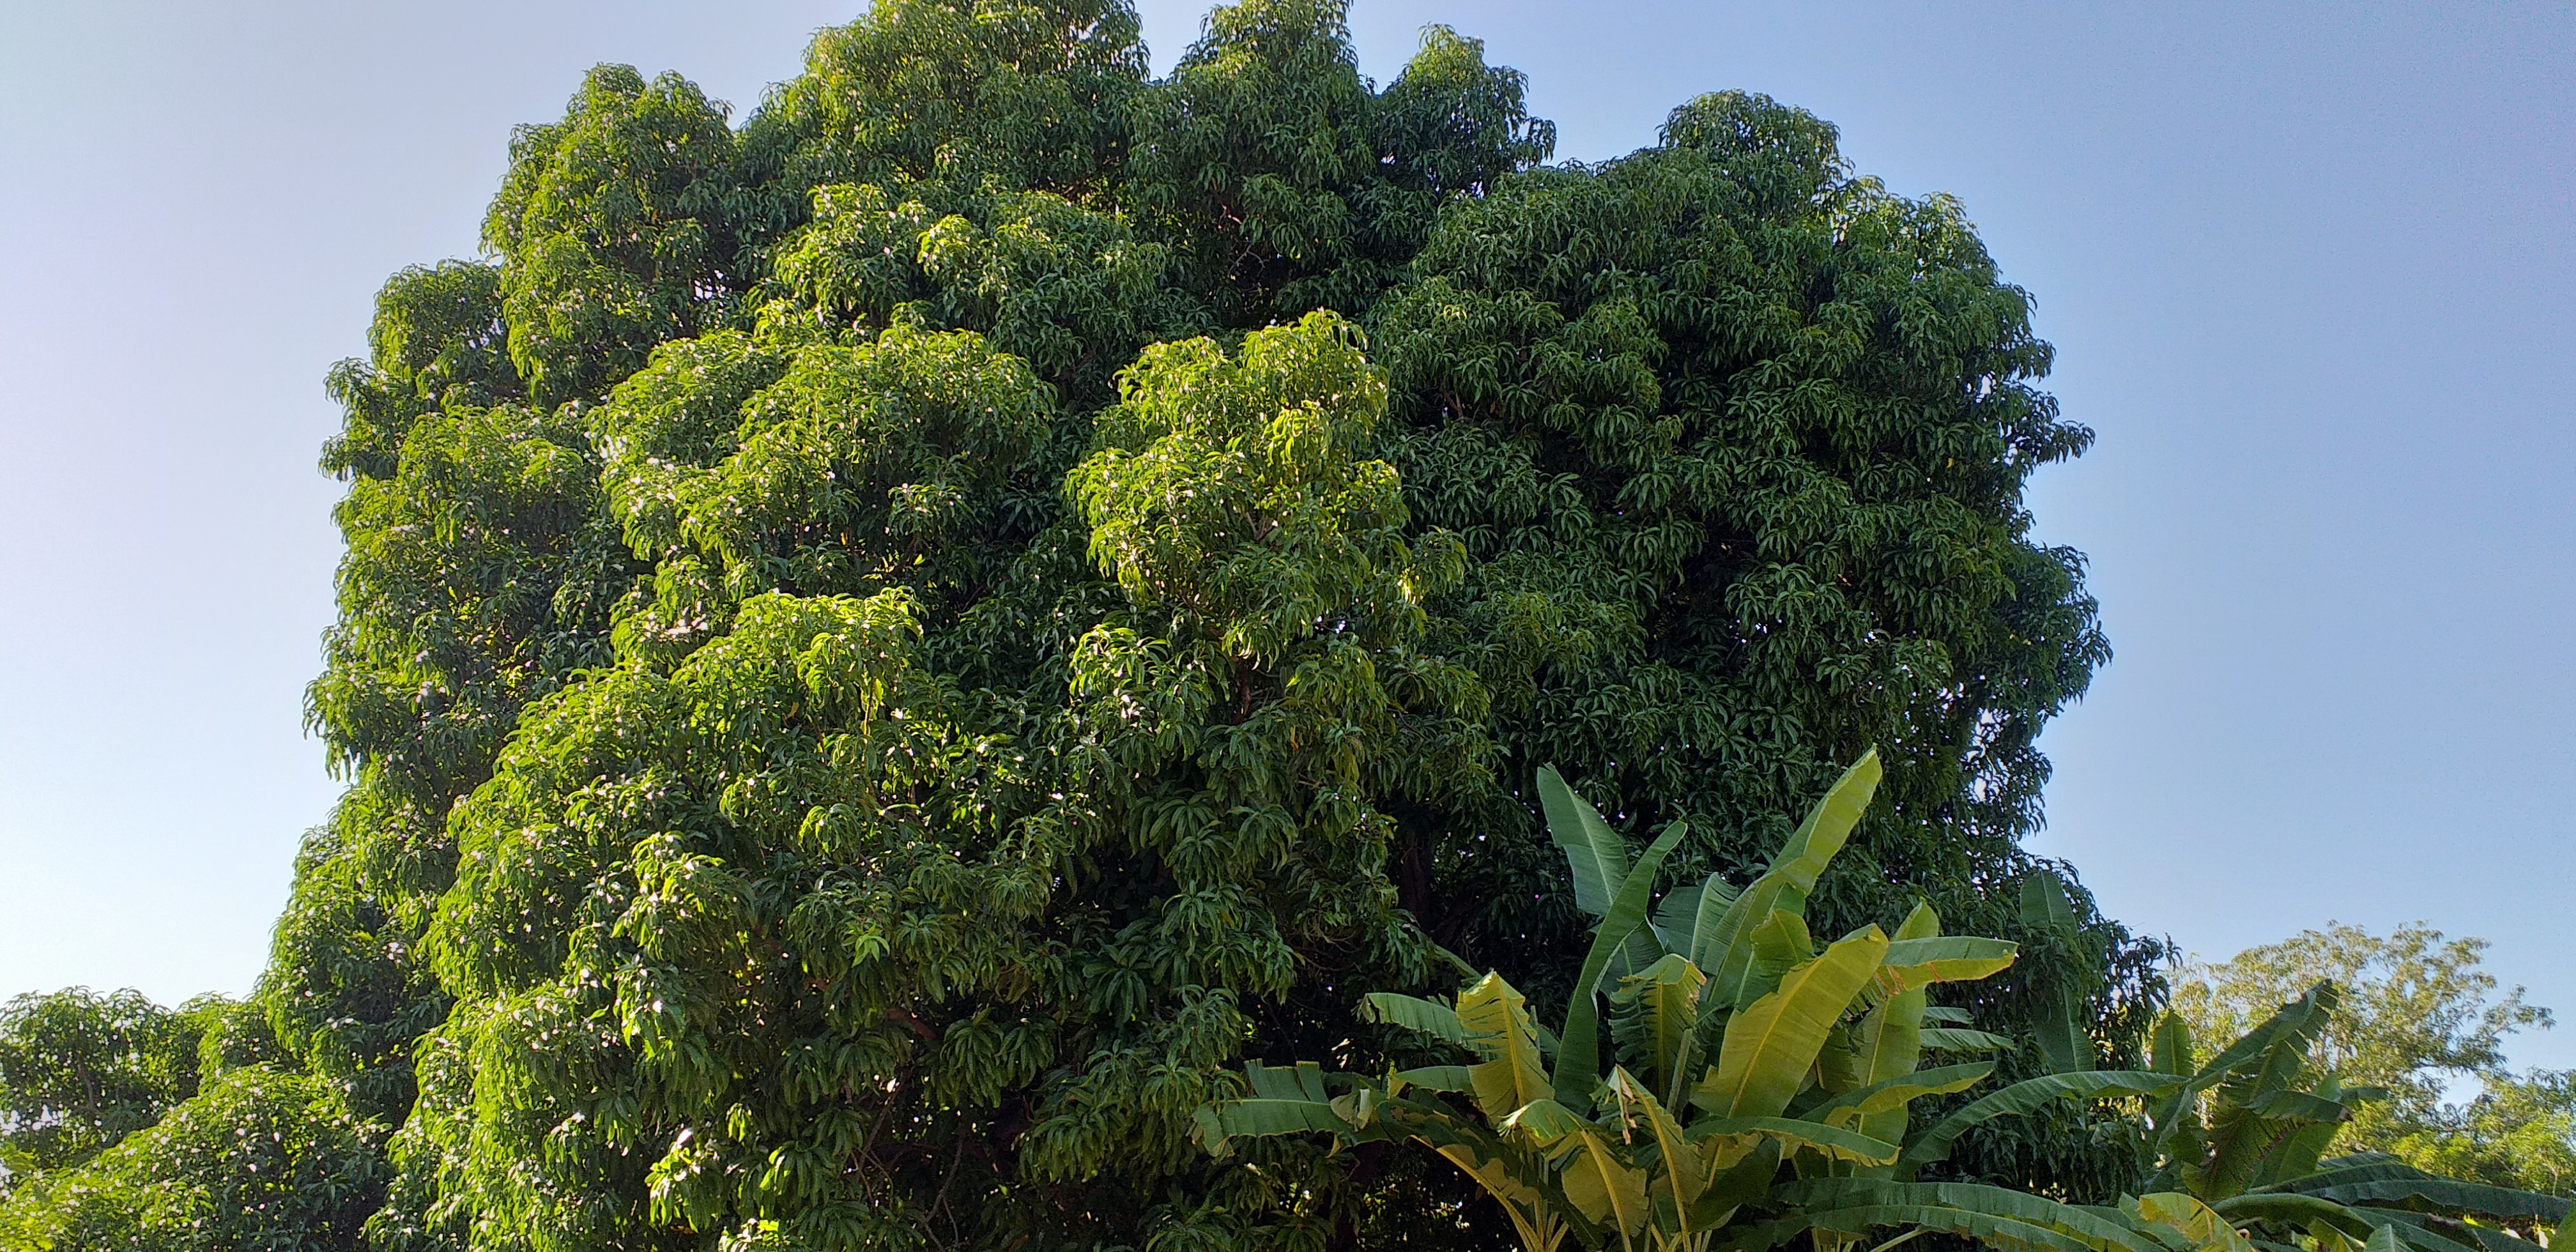
trees, nature, natural, natural landscapes, green, tree leaves, sky, plant, evergreen, tree, terrestrial plant, natural landscape, shrub, flowering plant, temperate broadleaf and mixed forest, subshrub, tropical and subtropical coniferous forests, shrubland, forest